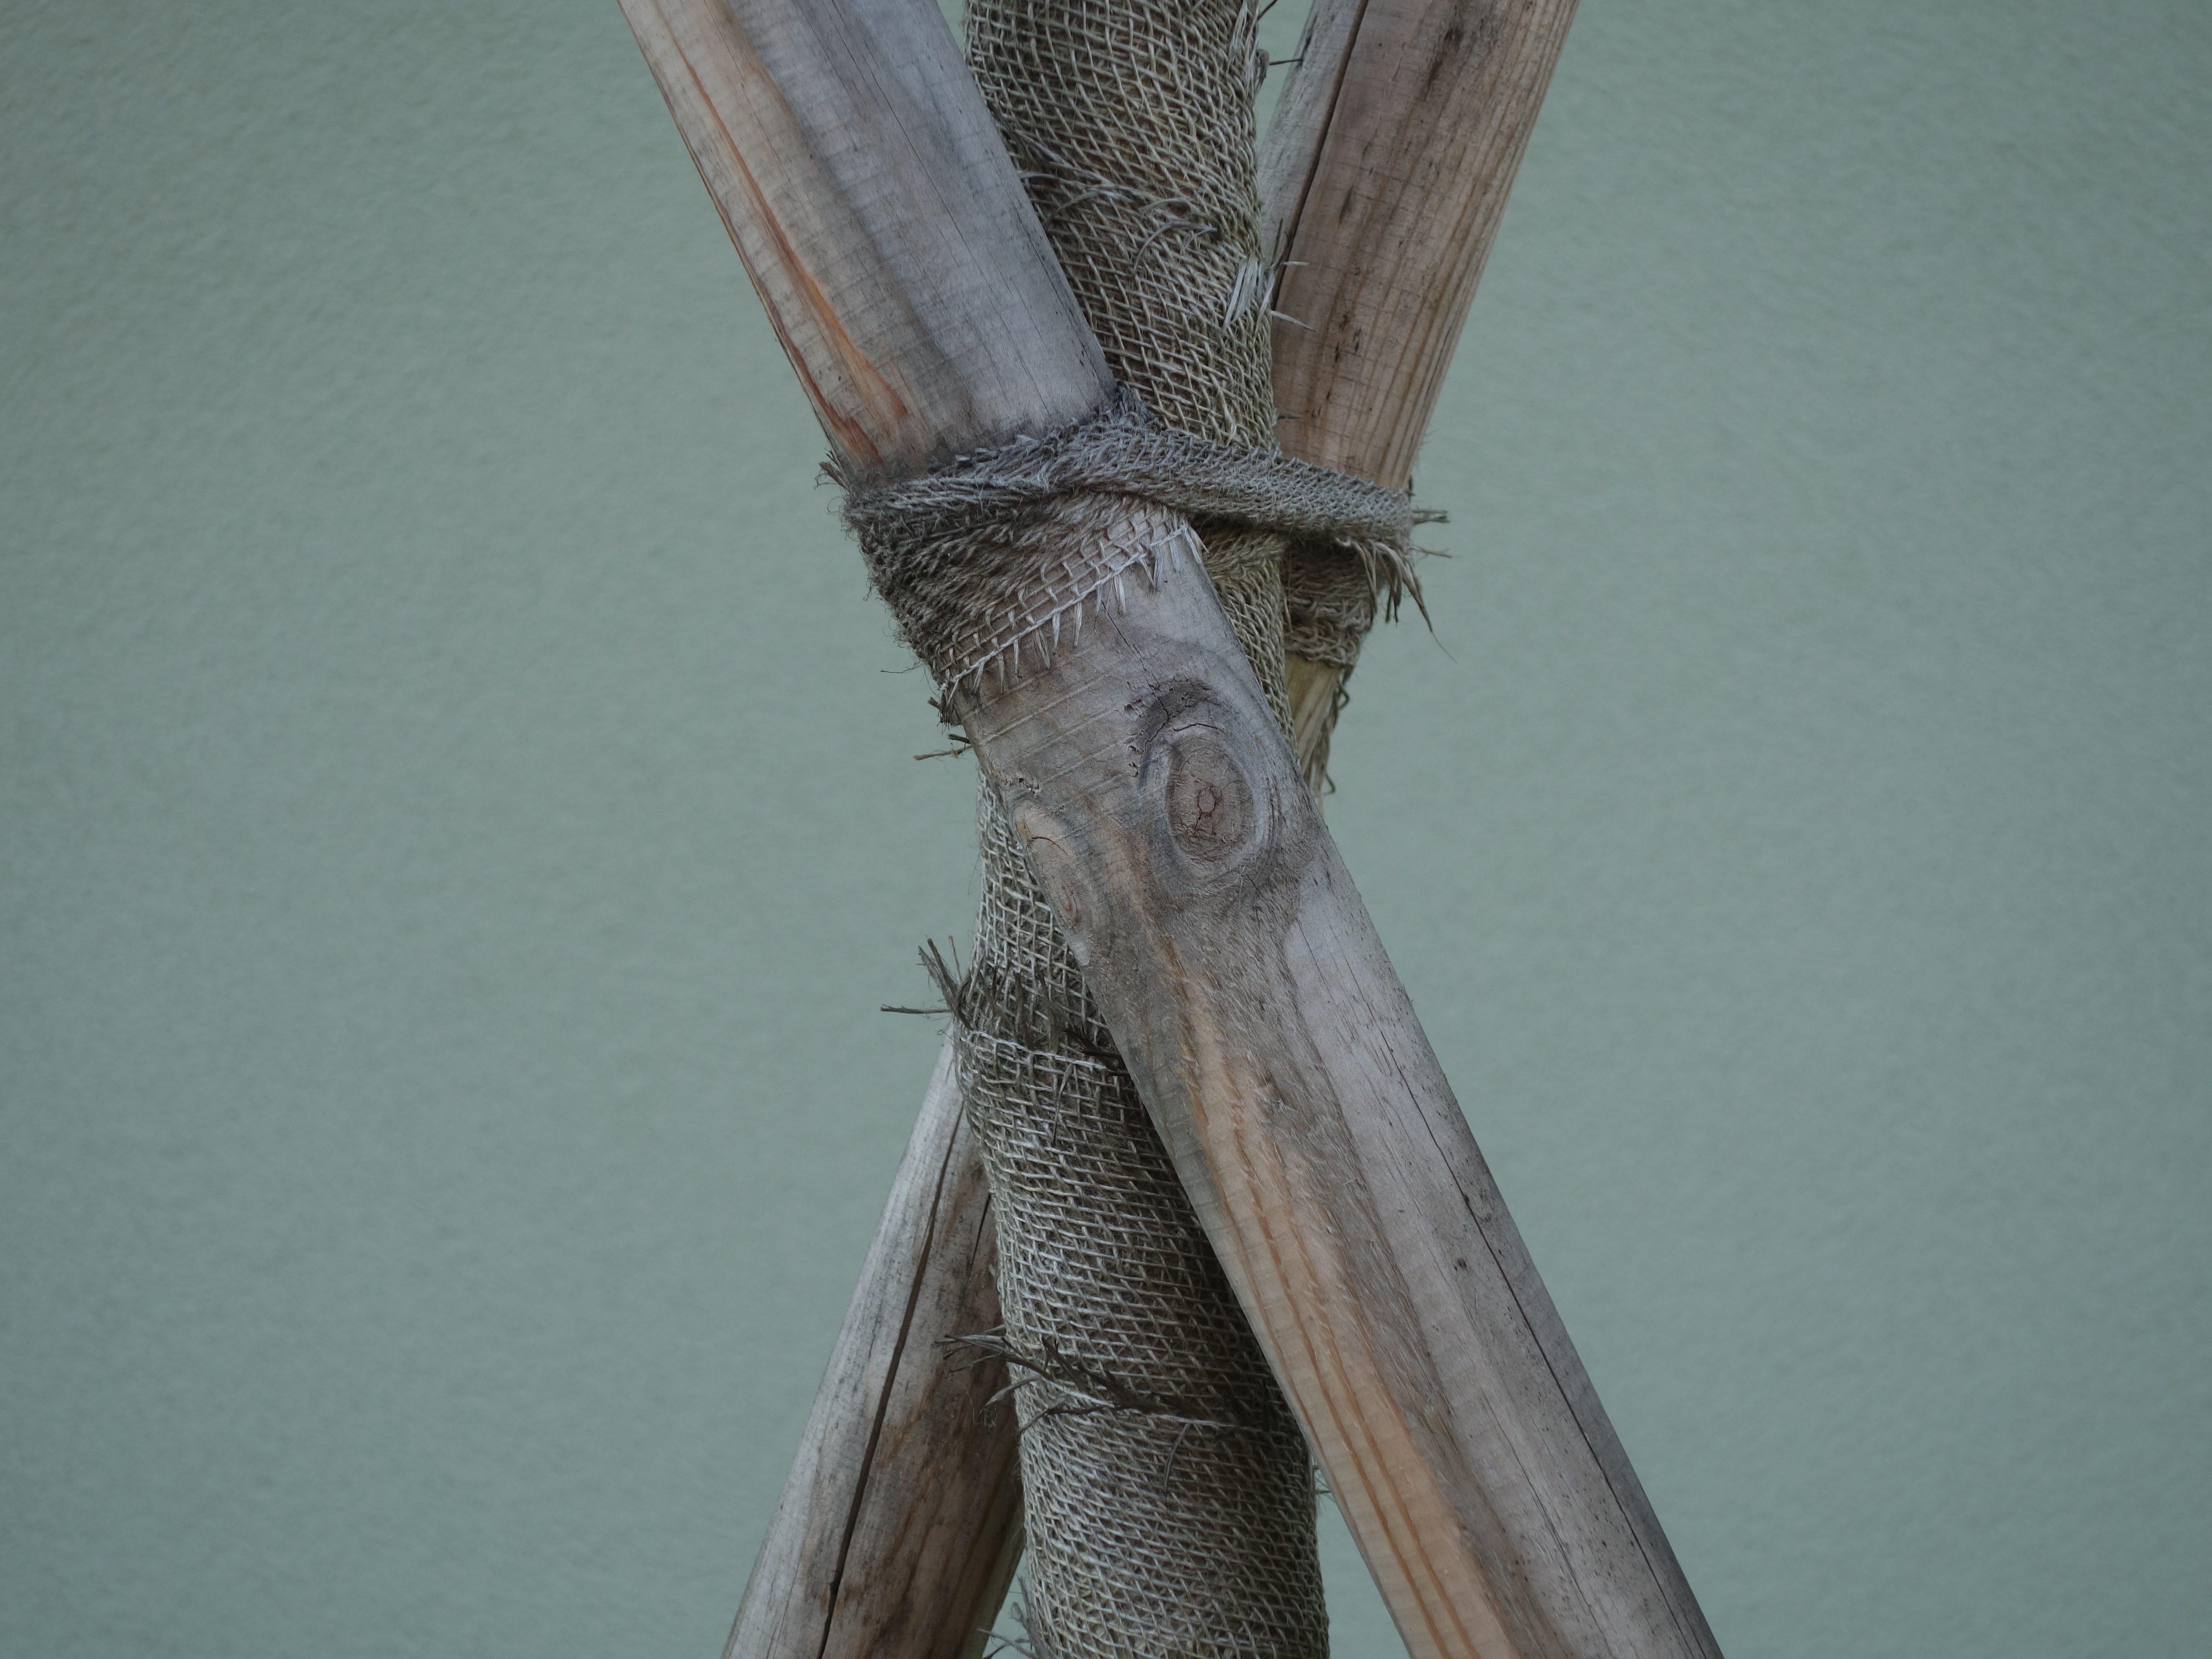
branch, wing, structure, wood, log, column, insect, twig, sculpture, art, carving, bound, connected, supported, wrapped around, crossbred